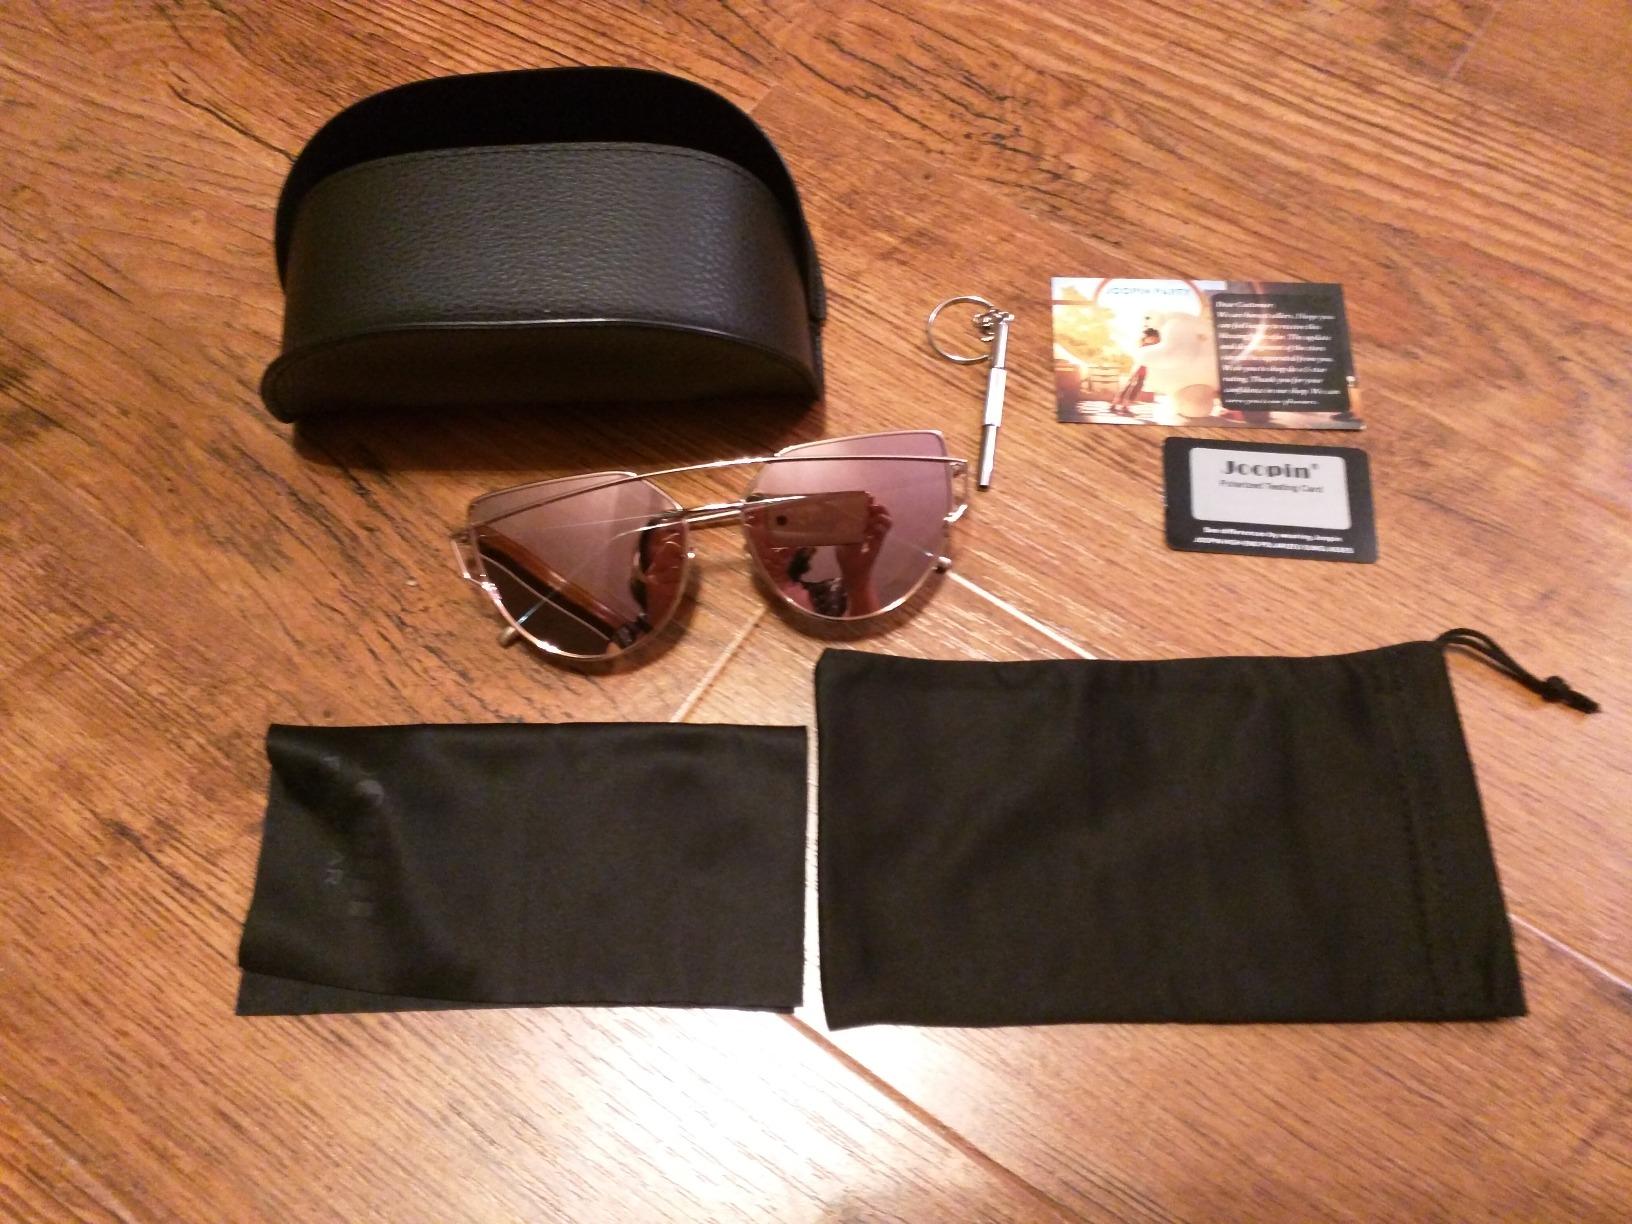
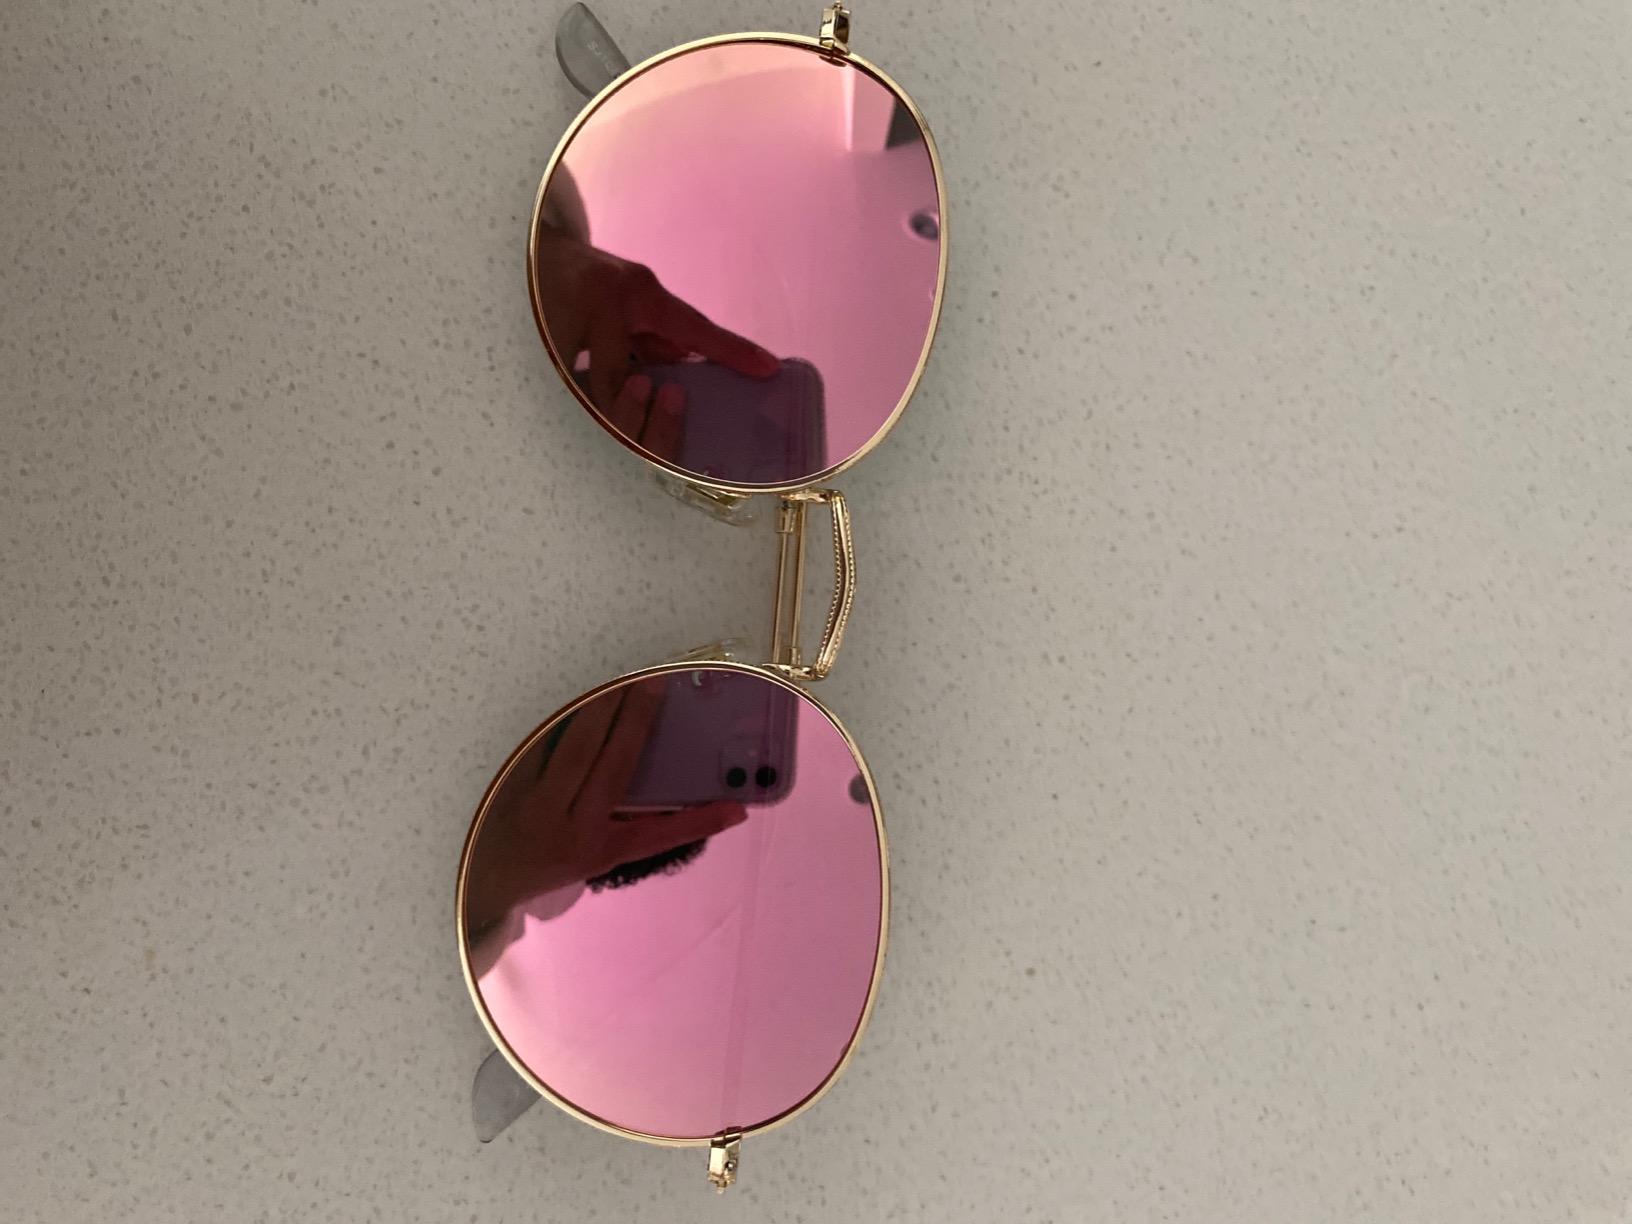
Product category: accessories_sunglasses
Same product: no